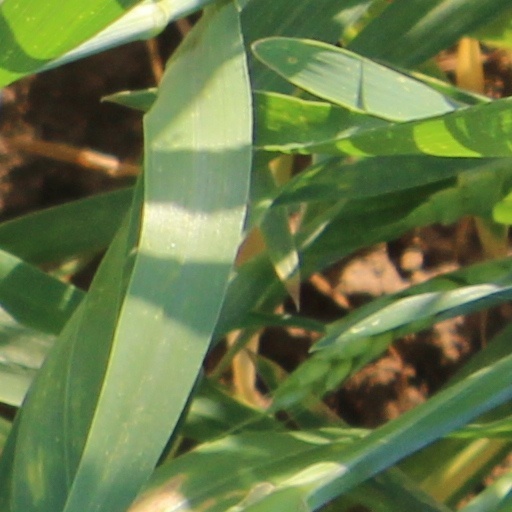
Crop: wheat